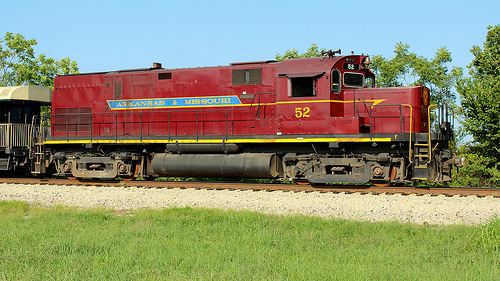
question: 何がありますか？
answer: 列車があります。

question: 列車は何色ですか？
answer: 赤です。

question: 列車はどんな種類の列車ですか？
answer: ディーゼル車です。

question: ディーゼル車が牽引している車両はどんな種類の車両ですか？
answer: 客車列車です。

question: 線路の周りはどうなっていますか？
answer: 木々が生い茂っています。

question: 線路の周りの地面はどうなっていますか？
answer: 一面を雑草が覆い尽くしています。

question: 線路にはどんな特徴がありますか？
answer: 一本も電線がありません。

question: 空はどんな状態にありますか？
answer: 青一色の晴天です。